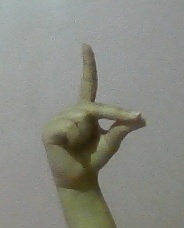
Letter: ta